George Albert Watts

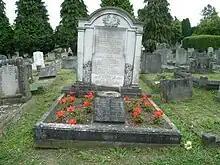
The Watts family grave at Southgate Cemetery.

George Albert Watts (16 December 1885 – 25 January 1957) was a British justice of the peace, councillor and the mayor of the Metropolitan Borough of St Pancras, London, from 1938 to 1939. He was born in Finsbury, Clerkenwell, the son of George and Caroline Watts. He is buried in Southgate Cemetery along with his wife, Pamela Jane Watts (died 23, May 1948) and their daughter Joyce Evelyn Potter (died 11 May 1989).